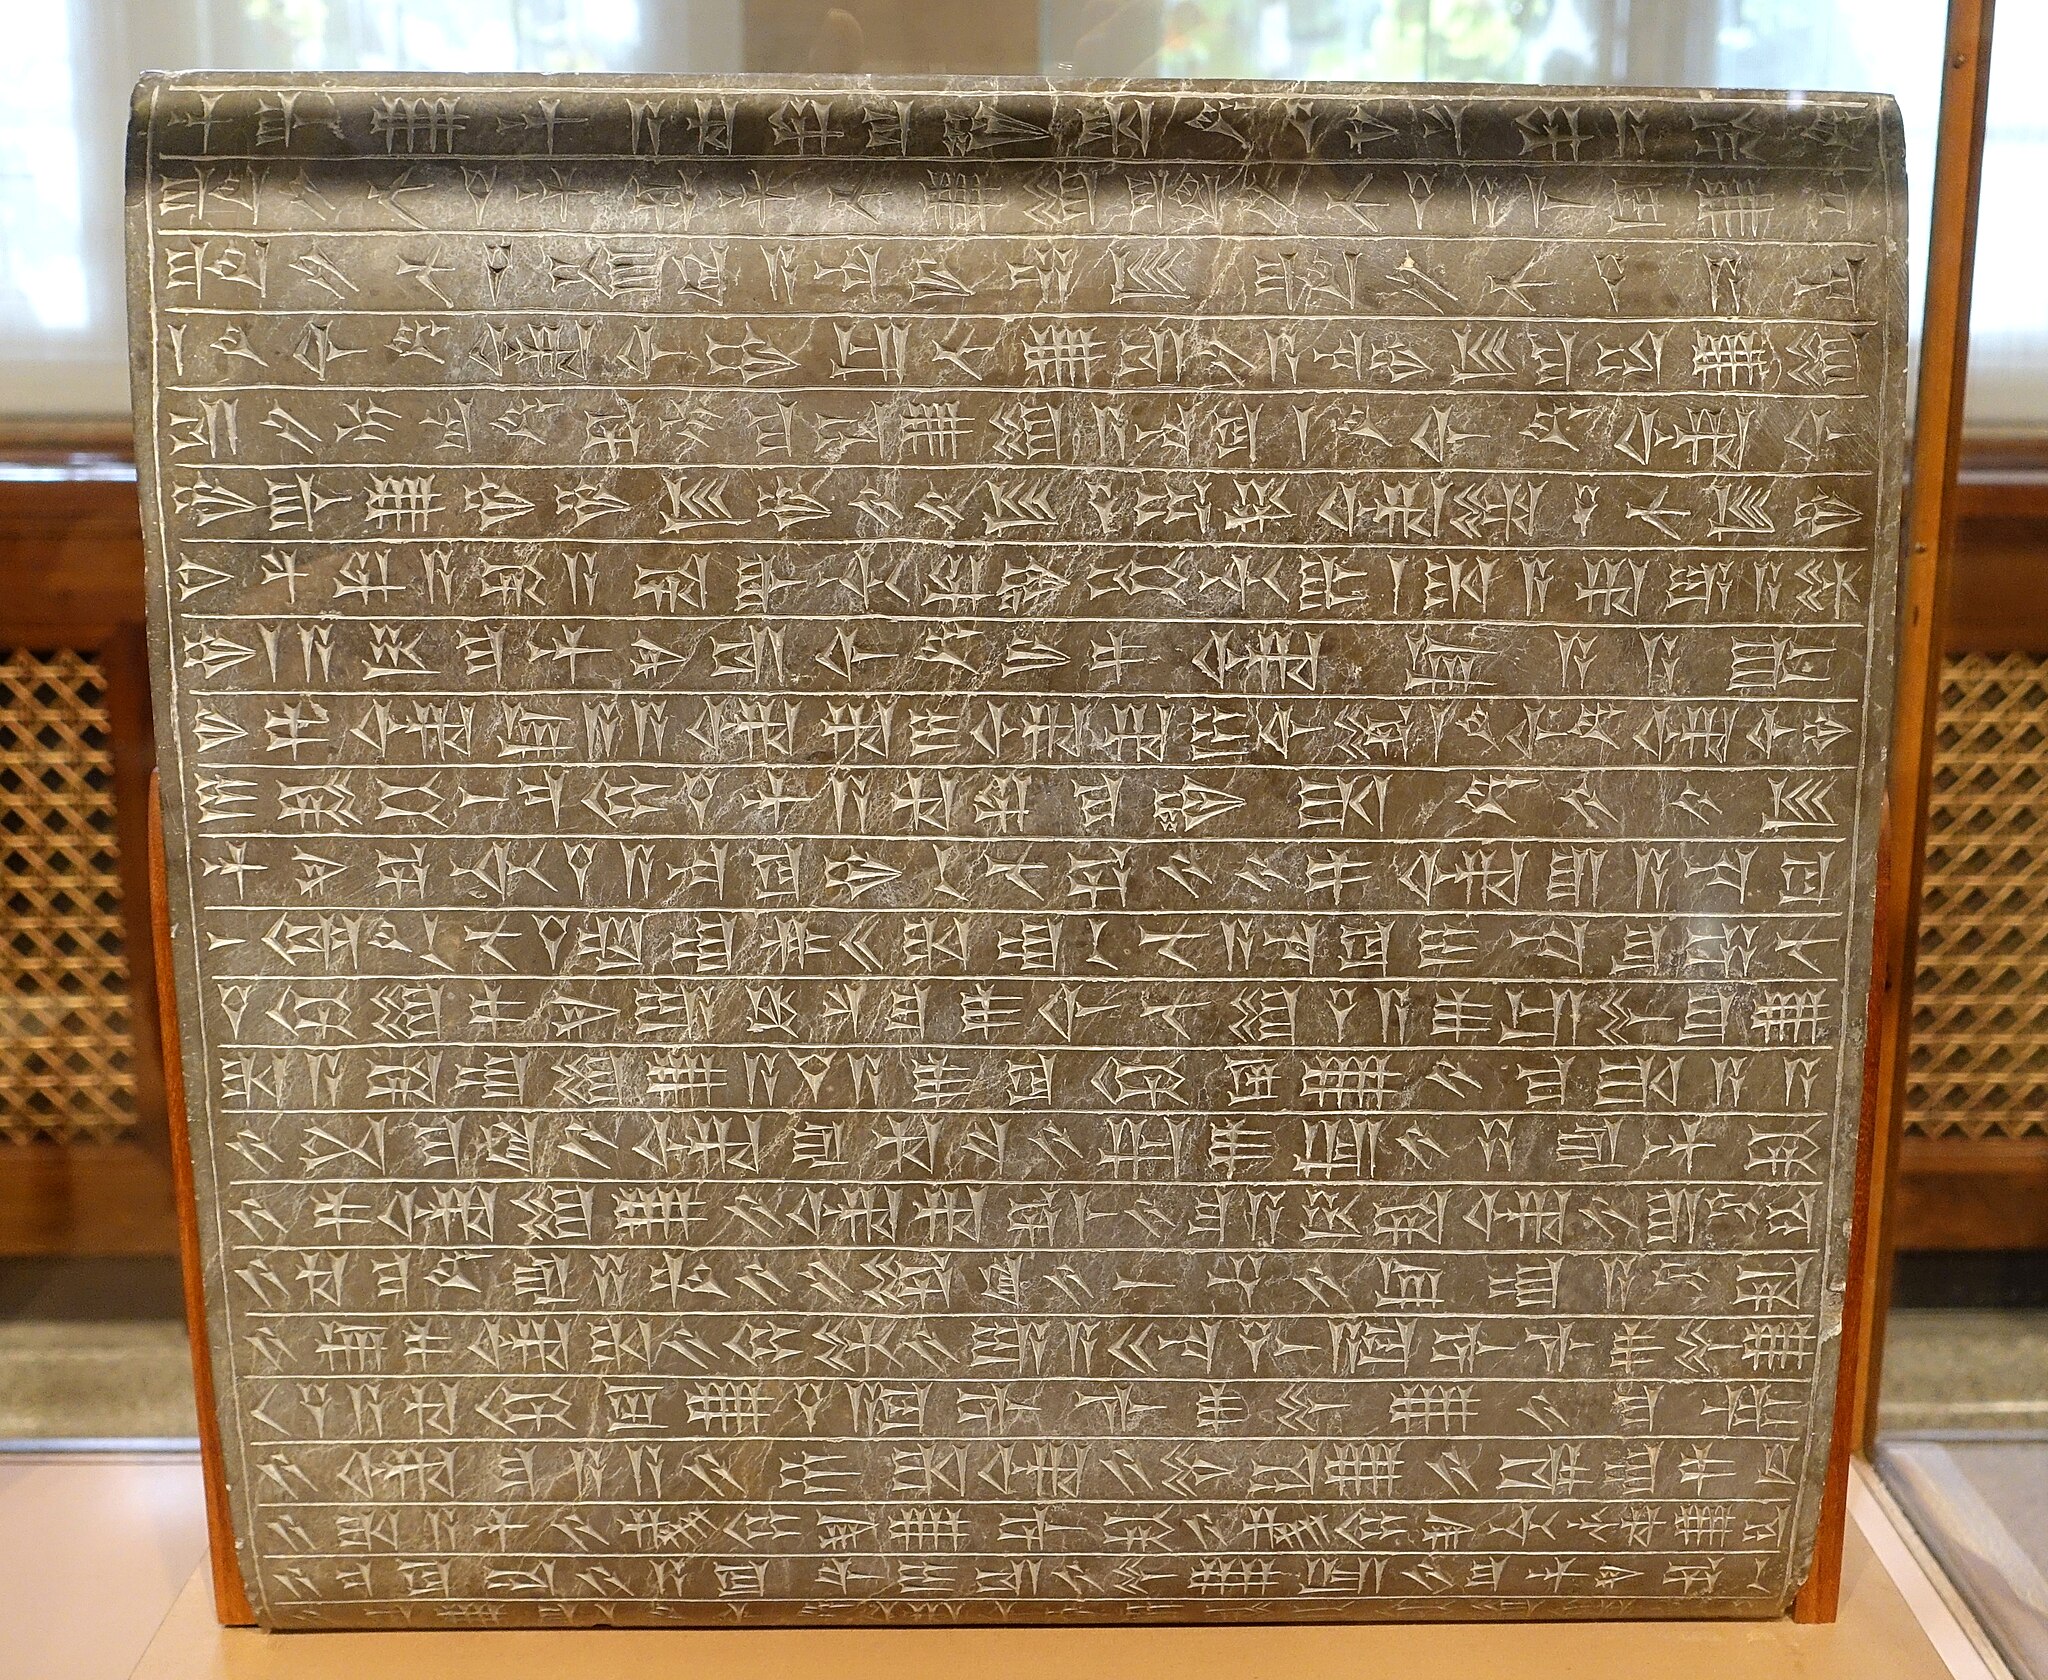
Title: Foundation slab of Xerxes in Babylonian language, Iran, Persepolis, Garrison quarters, Achaemenid Period, reign of Xerxes, 486-465 BC, limestone - Oriental Institute Museum, University of Chicago - DSC07978
Description: Exhibit in the Oriental Institute Museum, University of Chicago, Chicago, Illinois, USA. This work is old enough so that it is in the public domain. Photography was permitted in the museum without restriction
Date: 2014-08-22 16:38:27
Categories: CC-Zero, Self-published work, Files uploaded by Daderot, Foundation slab of Xerxes (Oriental Institute Museum)